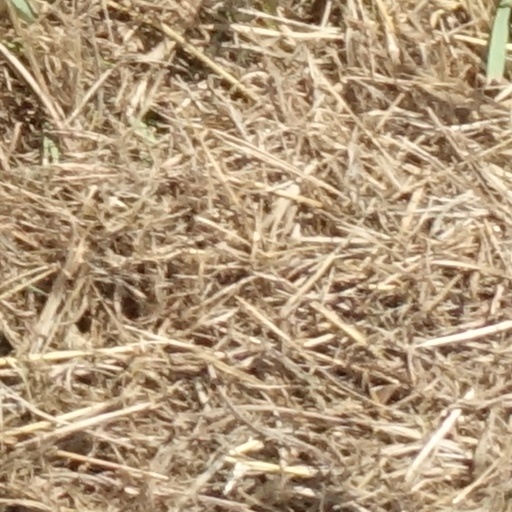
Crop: sorghum